Biological applications of bifurcation theory

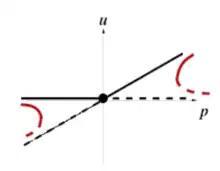
Figure 4. Unperturbed (black) and imperfect (red) transcritical bifurcations, overlaid. "u" and "p" are referred to as "x" and "r", respectively, in the rest of the article. As before, solid lines are stable, and dotted unstable.

A common simple bifurcation is the transcritical bifurcation, given by